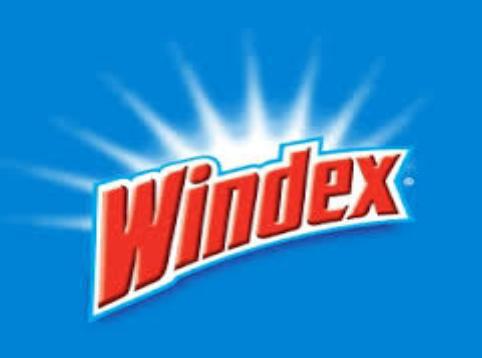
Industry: Necessities